Battle of Austerlitz

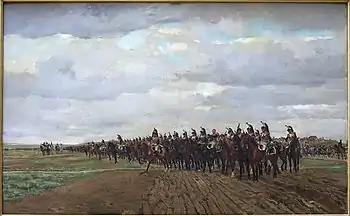
French cuirassiers taking position

The battle began with the French army outnumbered. Napoleon had some 72,000 men and 157 guns for the impending battle, with about 7,000 troops under Davout still far to the south in the direction of Vienna. The Allies had about 85,000 soldiers, seventy percent of them Russian, and 318 guns.